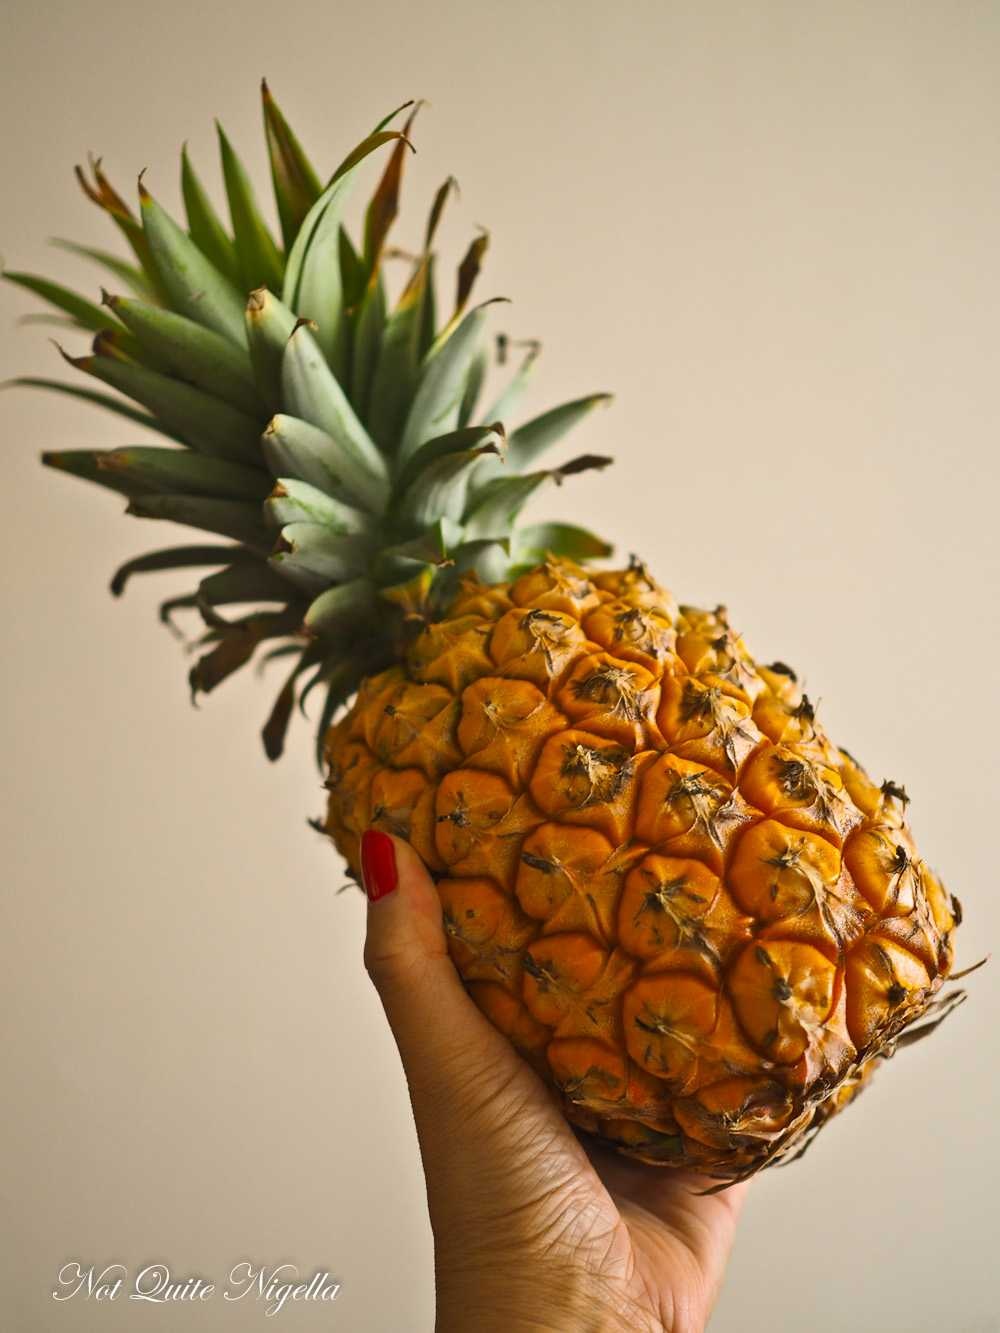
Label: Pineapple